Michael J. Adler

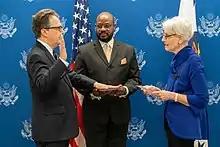
Adler sworn in as ambassador to South Sudan by Deputy Secretary of State Wendy Sherman in 2022

Adler is a career member of the Senior Foreign Service, with the rank of Minister-Counselor. Most recently, he has served on the White House National Security Council staff as the deputy senior director for South Asia and before that, the director for Afghanistan. Before joining the National Security Council, Adler served as the acting deputy assistant secretary for South and Central Asian Affairs at the State Department. He also held assignments in the State Department as director of the Office of Afghanistan Affairs, director of the Office of Near Eastern Affairs in the Bureau of Intelligence and Research, and in the Bureau of Political-Military Affairs and the Bureau of Near Eastern Affairs.